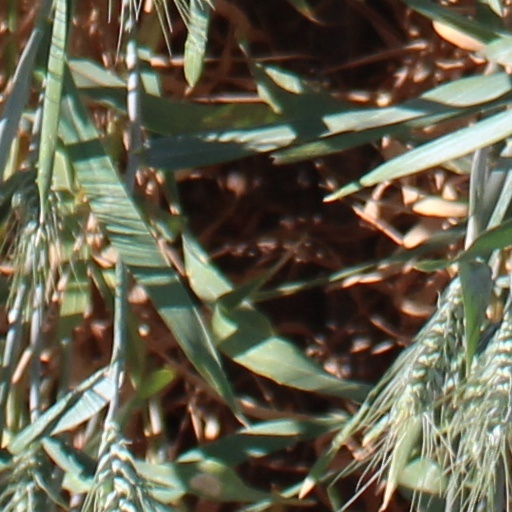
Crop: wheat